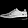
Label: Sneaker